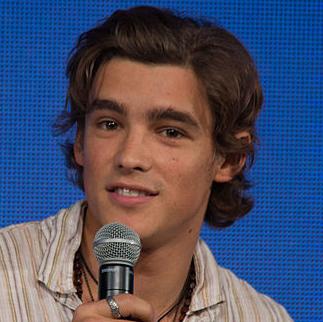
Age: 24